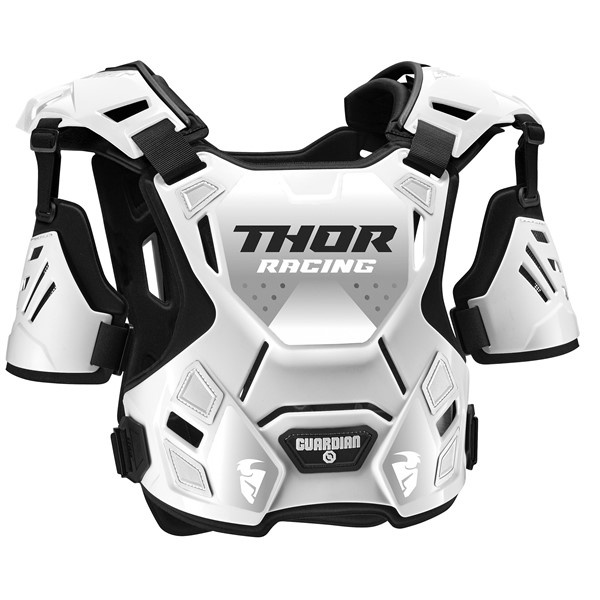
Chest Protector Thor Mx Guardian Child 2Xs Xs White/Black
Chest Protector Thor MX Guardian S20 Small Medium Pressure-fit molded comfort liner system provides a smooth inner chassis for maximum comfort. Adjustable waist closure with quick-release buckle. Level 1 back protector constructed to reduce impact energy transmission. Stone shield front constructed with energy-dispersing molded panels. Strategically-placed ventilation ports for maximum cooling. Refined fit for maximum coverage. Adjustable suspension shoulder guards with molded comfort liner. Adjustable and removable biceps arm guards with molded comfort liner. Stone shield front tested and certified according to European Standard EN 14021:2003. Back protector tested and certified according to European Standard EN 1621-2:2014. Chest Protector Thor Guardian S20Y 2XSmall XSmall {suits most riders 18-27kg} Child White
Brand: Thor Mx
Category: Vehicles & Parts > Vehicle Parts & Accessories > Vehicle Safety & Security > Motorcycle Protective Gear > Motorcycle Chest & Back Protectors